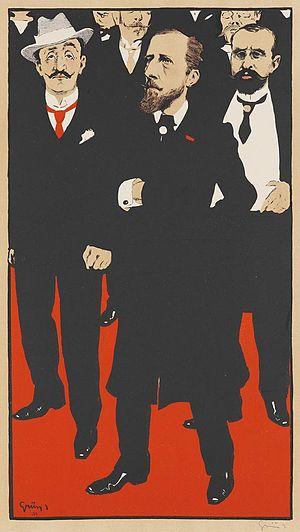
Paul Déroulède est un poète, auteur dramatique, romancier et militant politique français, né le 2 septembre 1846 à Paris et mort le 31 janvier 1914 à Nice, sur le mont Boron.